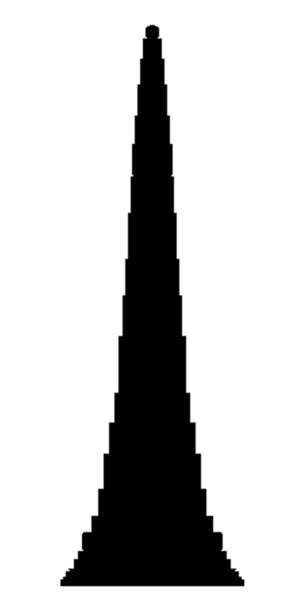
Le Rose Rock International Finance Center est un gratte-ciel en projet à Tianjin en Chine. Une fois achevé, l'immeuble atteindra 588 mètres.